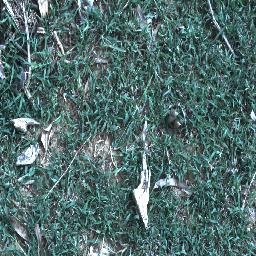
Label: negative